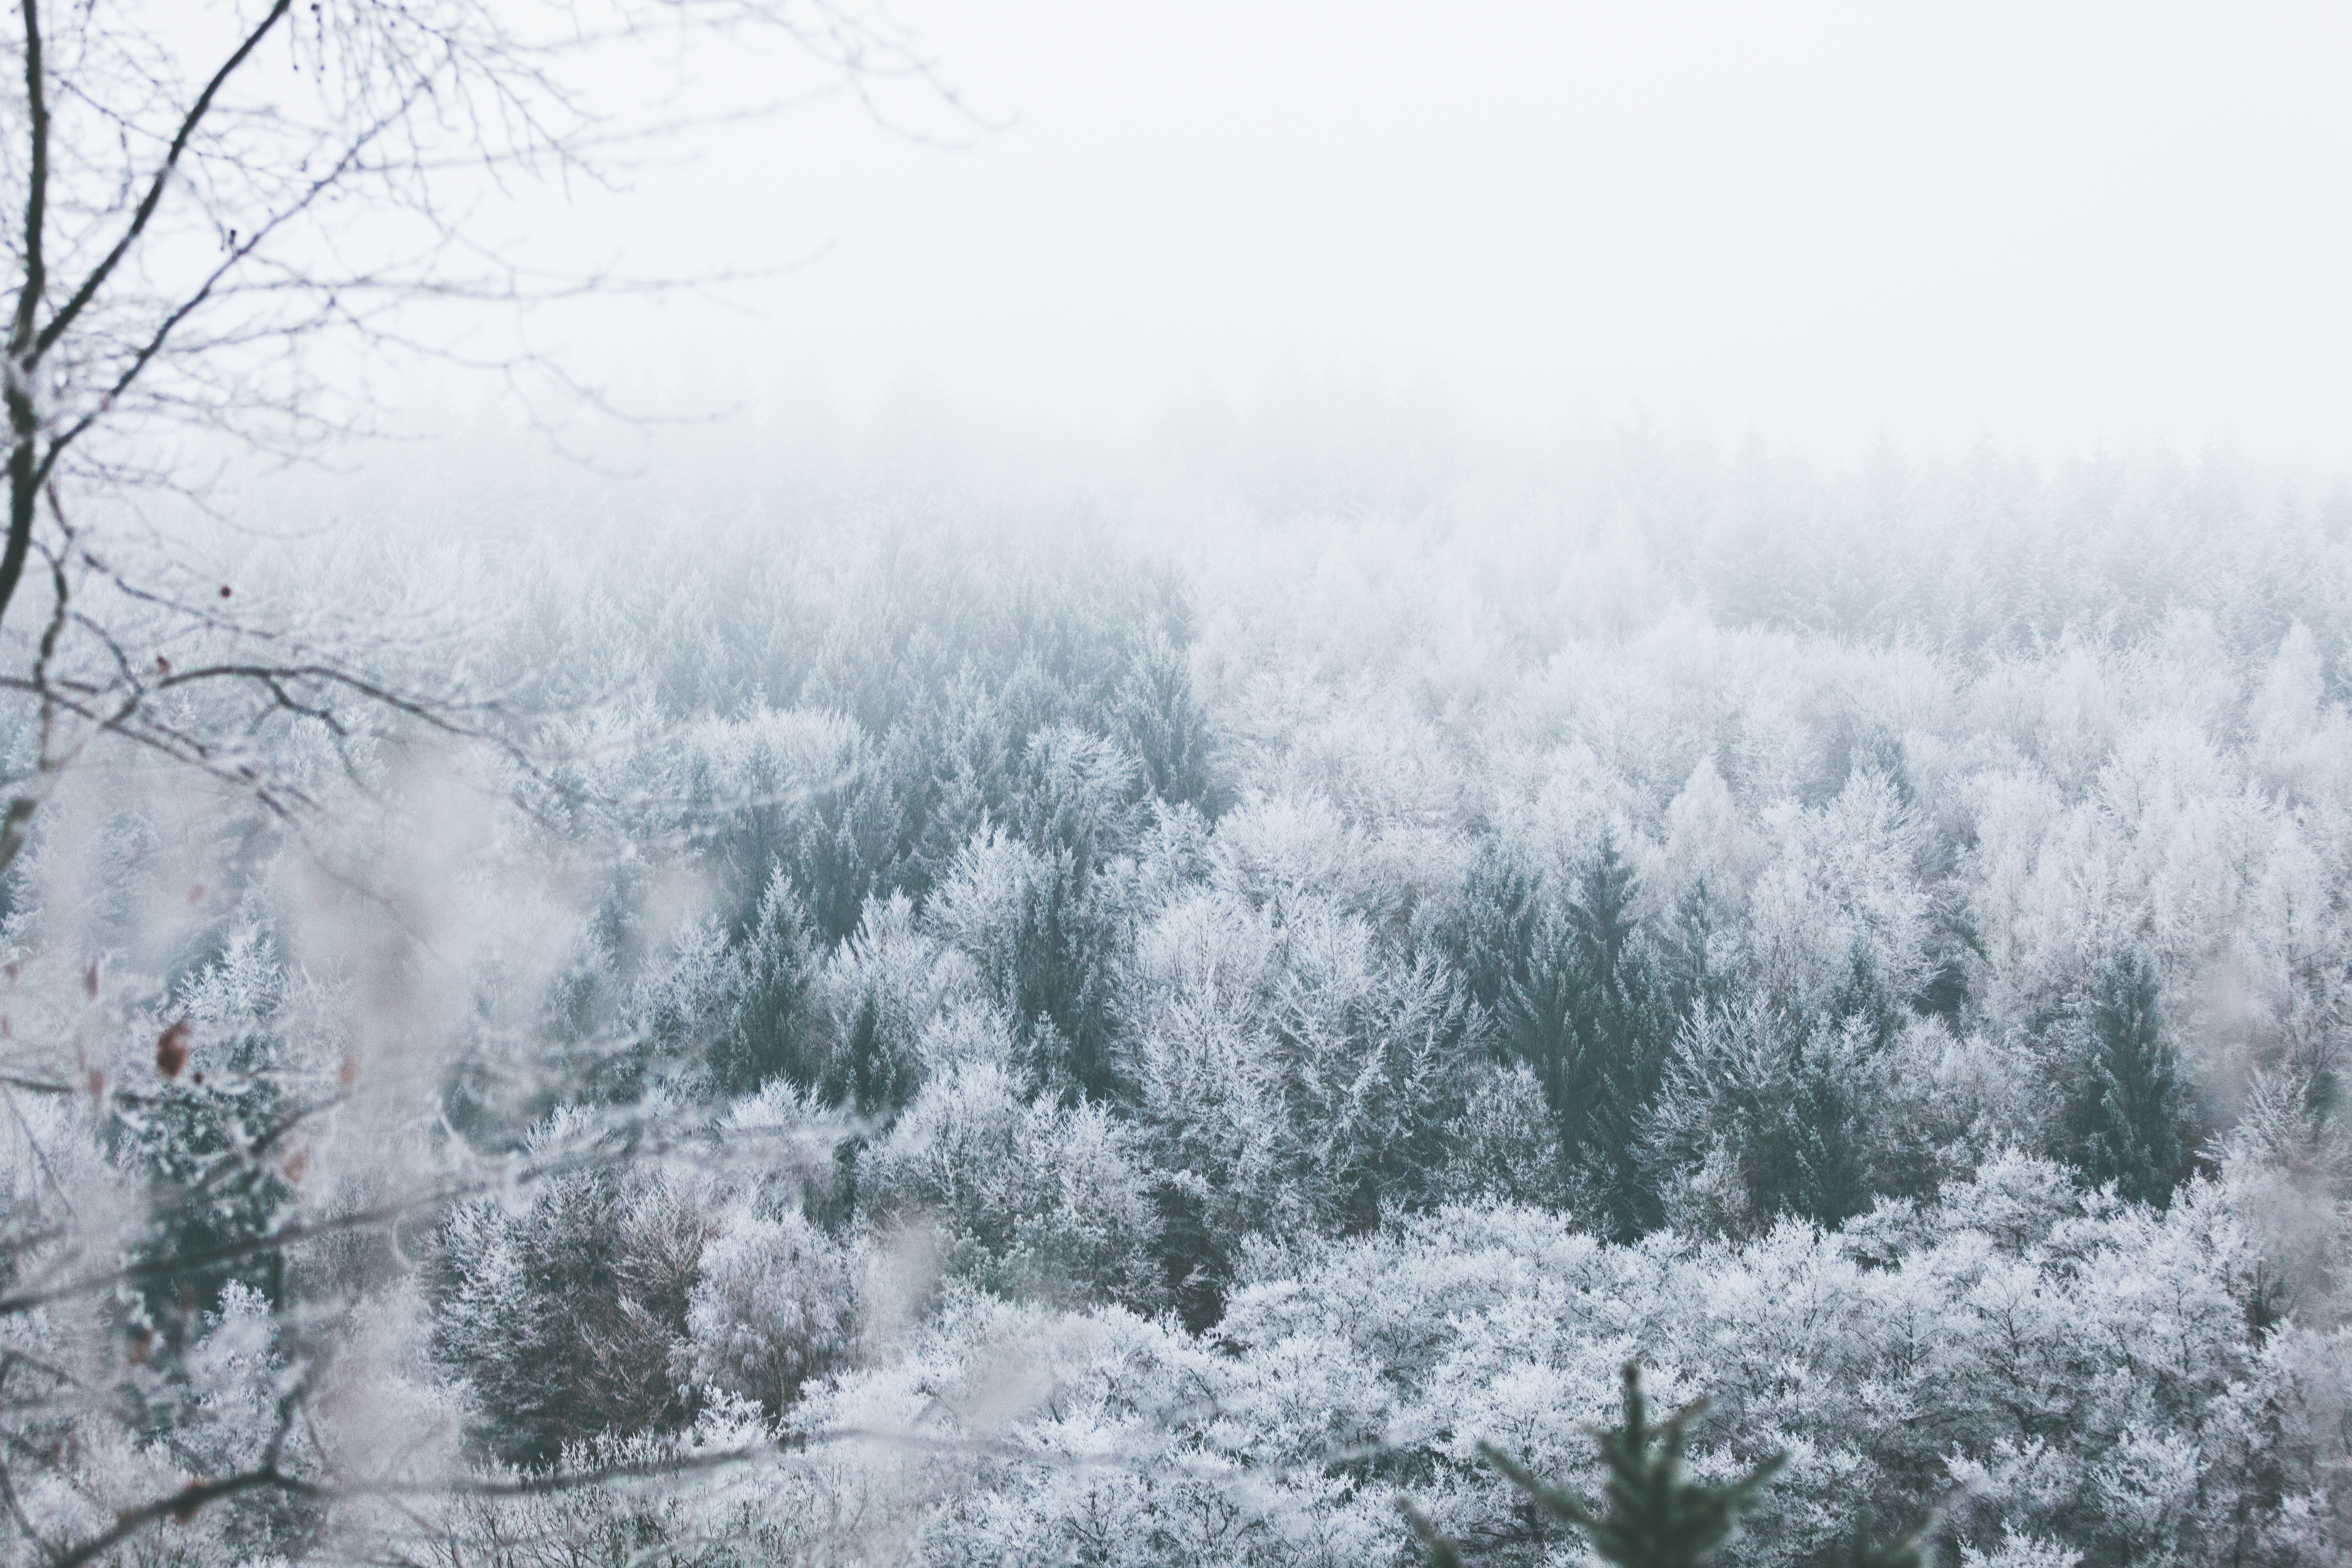
tree, forest, branch, snow, cold, winter, fog, mist, frost, weather, season, freezing, atmospheric phenomenon, winter storm